China Mobile

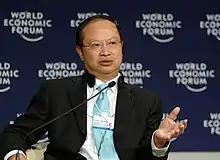
Wang Jianzhou, chairman and CEO during the Market Insight: Frontier Markets plenary session in Tianjin, China, 28 September 2008

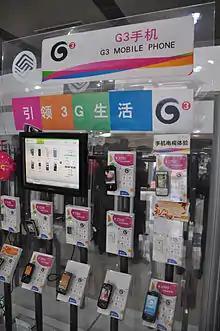
Display of China Mobile phones, 2010

China Mobile was one of six state-owned companies that implemented the Connecting Every Village Project, which the Ministry of Industry and Information Technology began in 2004 to promote universal access to telecommunication and internet services in rural China. The MIIT required that China Mobile and the other state-owned companies build the communications infrastructure and assist in financing the project. 135 million rural households had used broadband internet. The program successfully extended internet infrastructure throughout rural China and promoted development of the internet.